Psycho-Pass: Mandatory Happiness

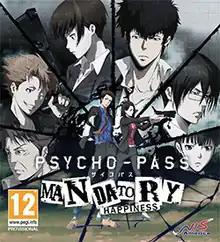
European cover art

is a visual novel video game developed by 5pb. It was originally released for the Xbox One in 2015 in Japan, with PlayStation Vita and PlayStation 4 versions following in 2016 in Japan, North America and the PAL region. A Windows version was released on April 24, 2017. The game is based on the 2012 anime series "Psycho-Pass".